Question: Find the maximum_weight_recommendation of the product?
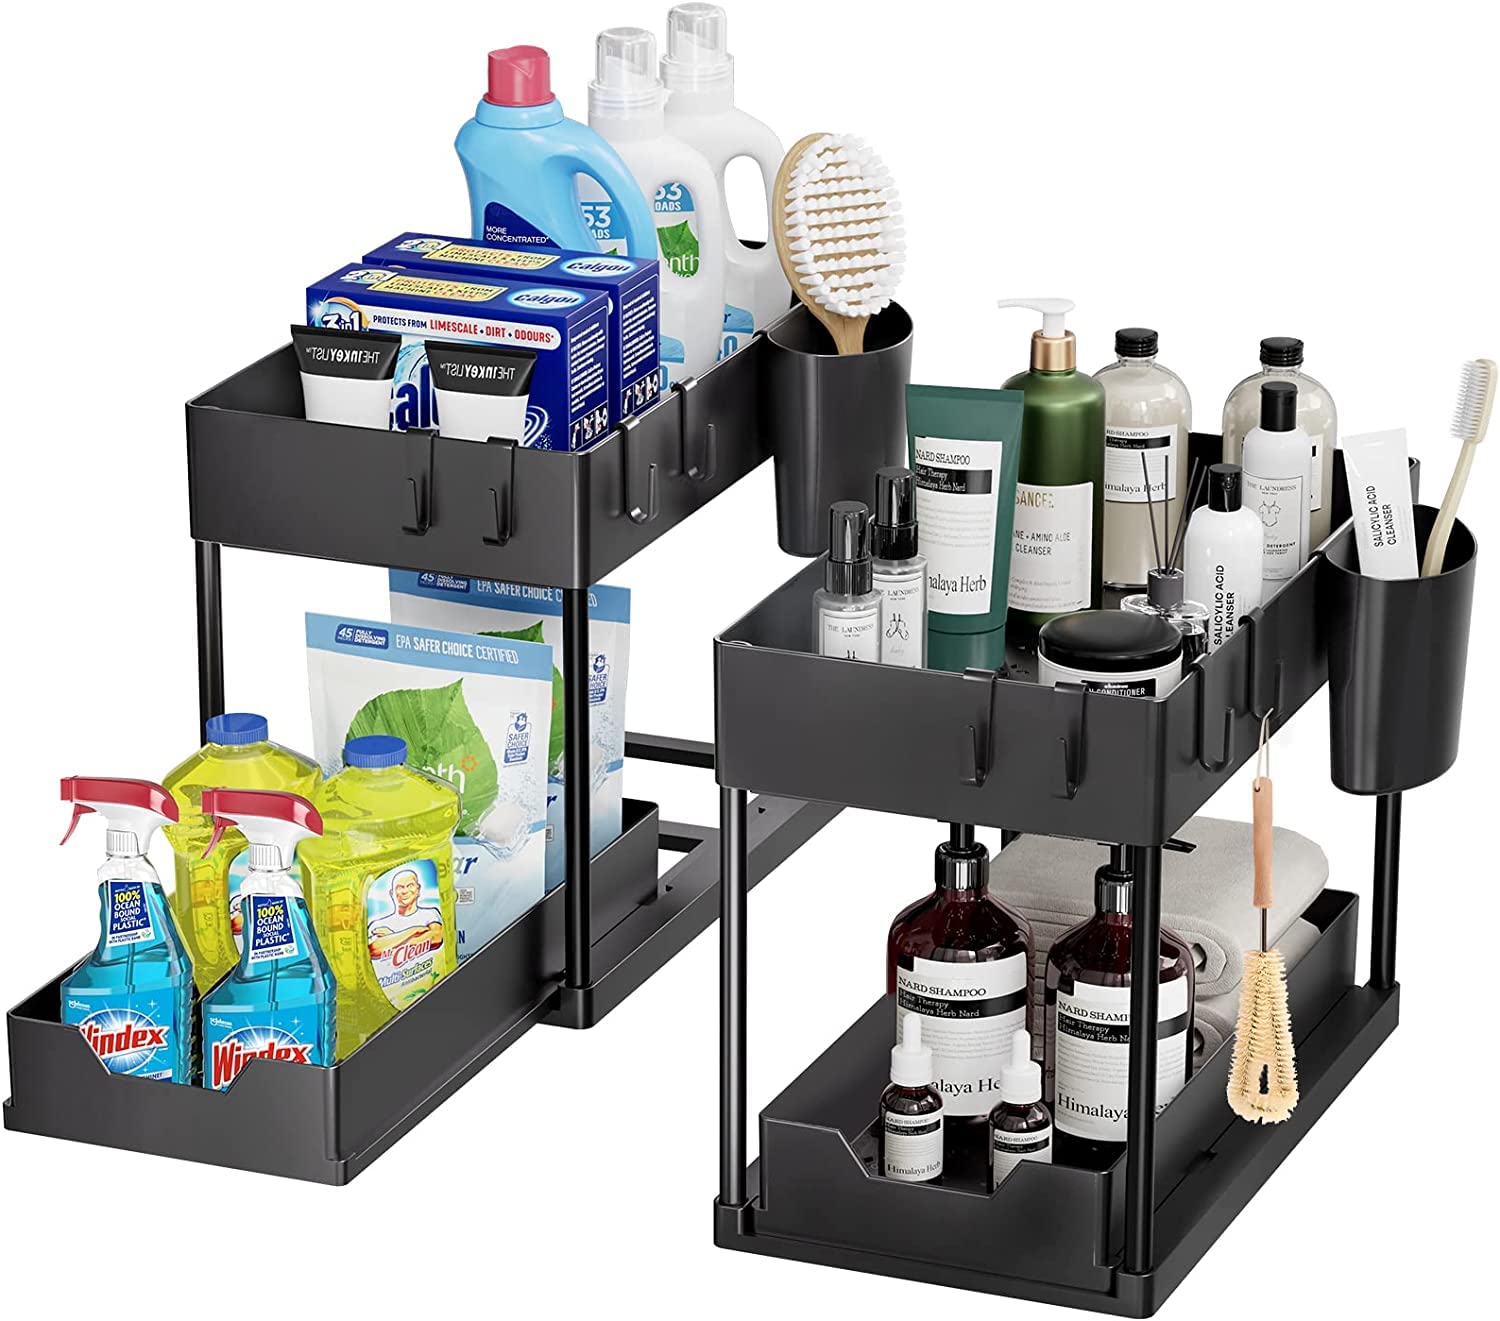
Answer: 100.0 pound